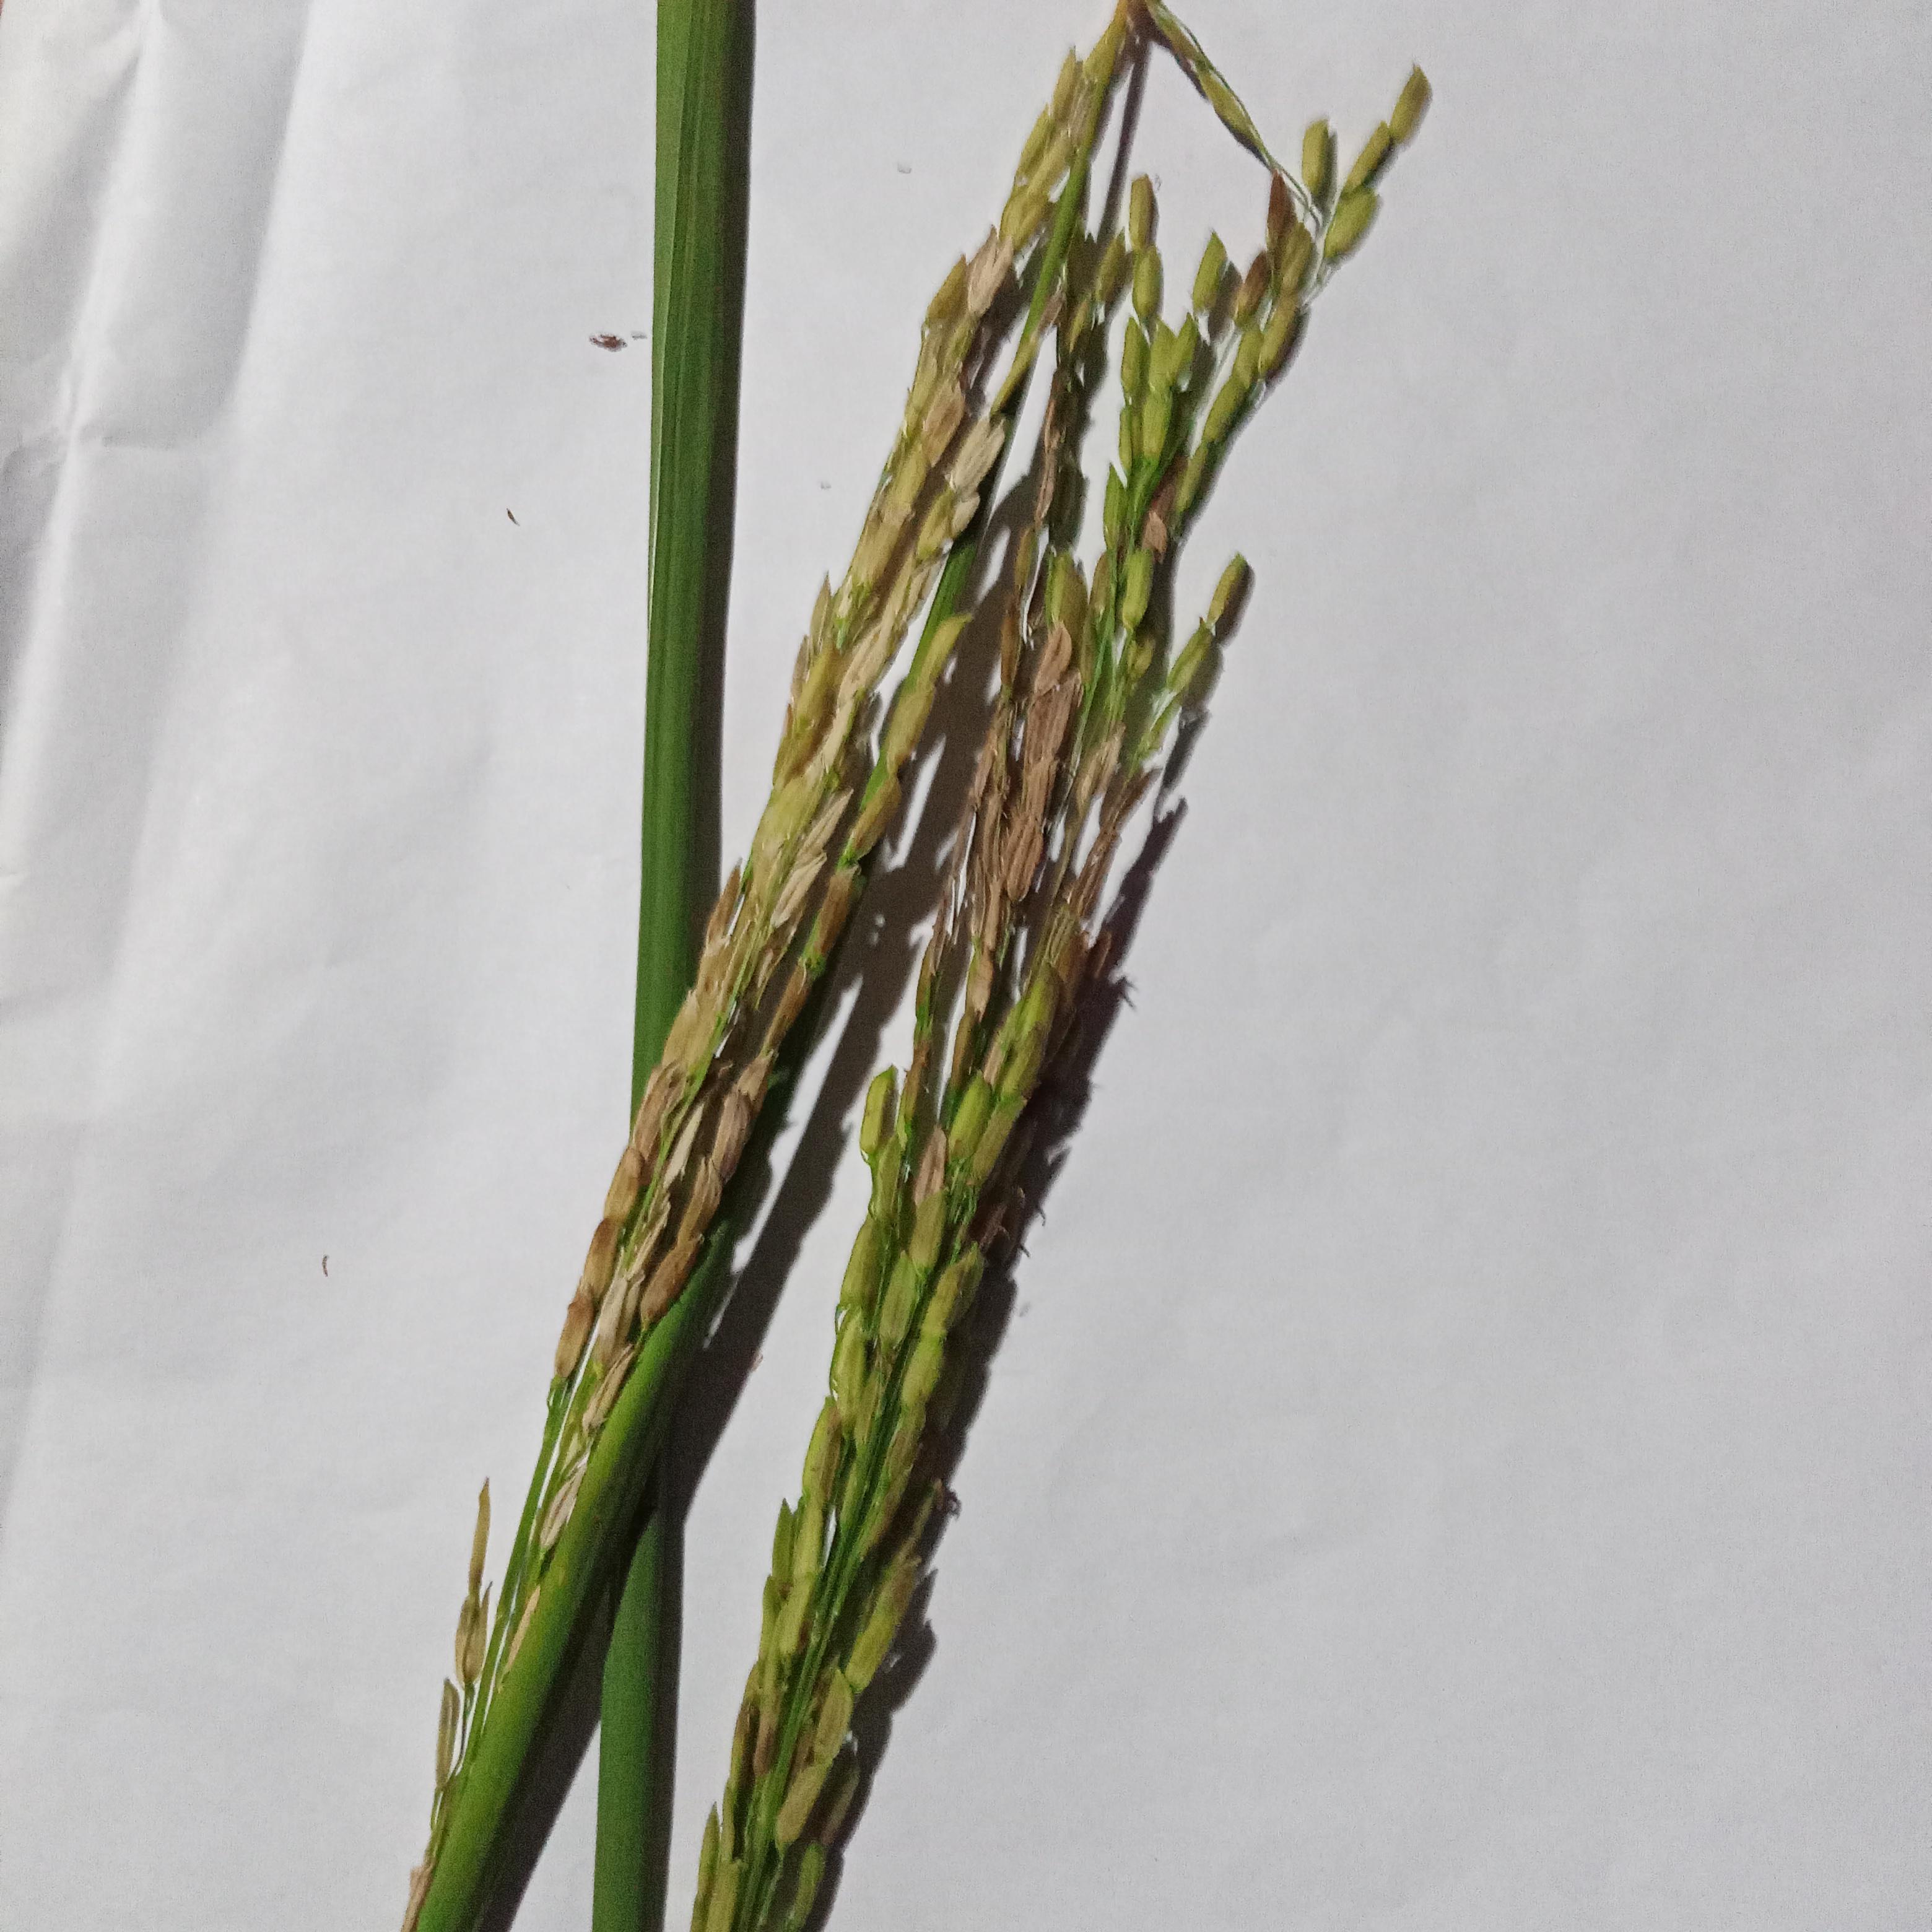
Label: Rice___Neck_Blast